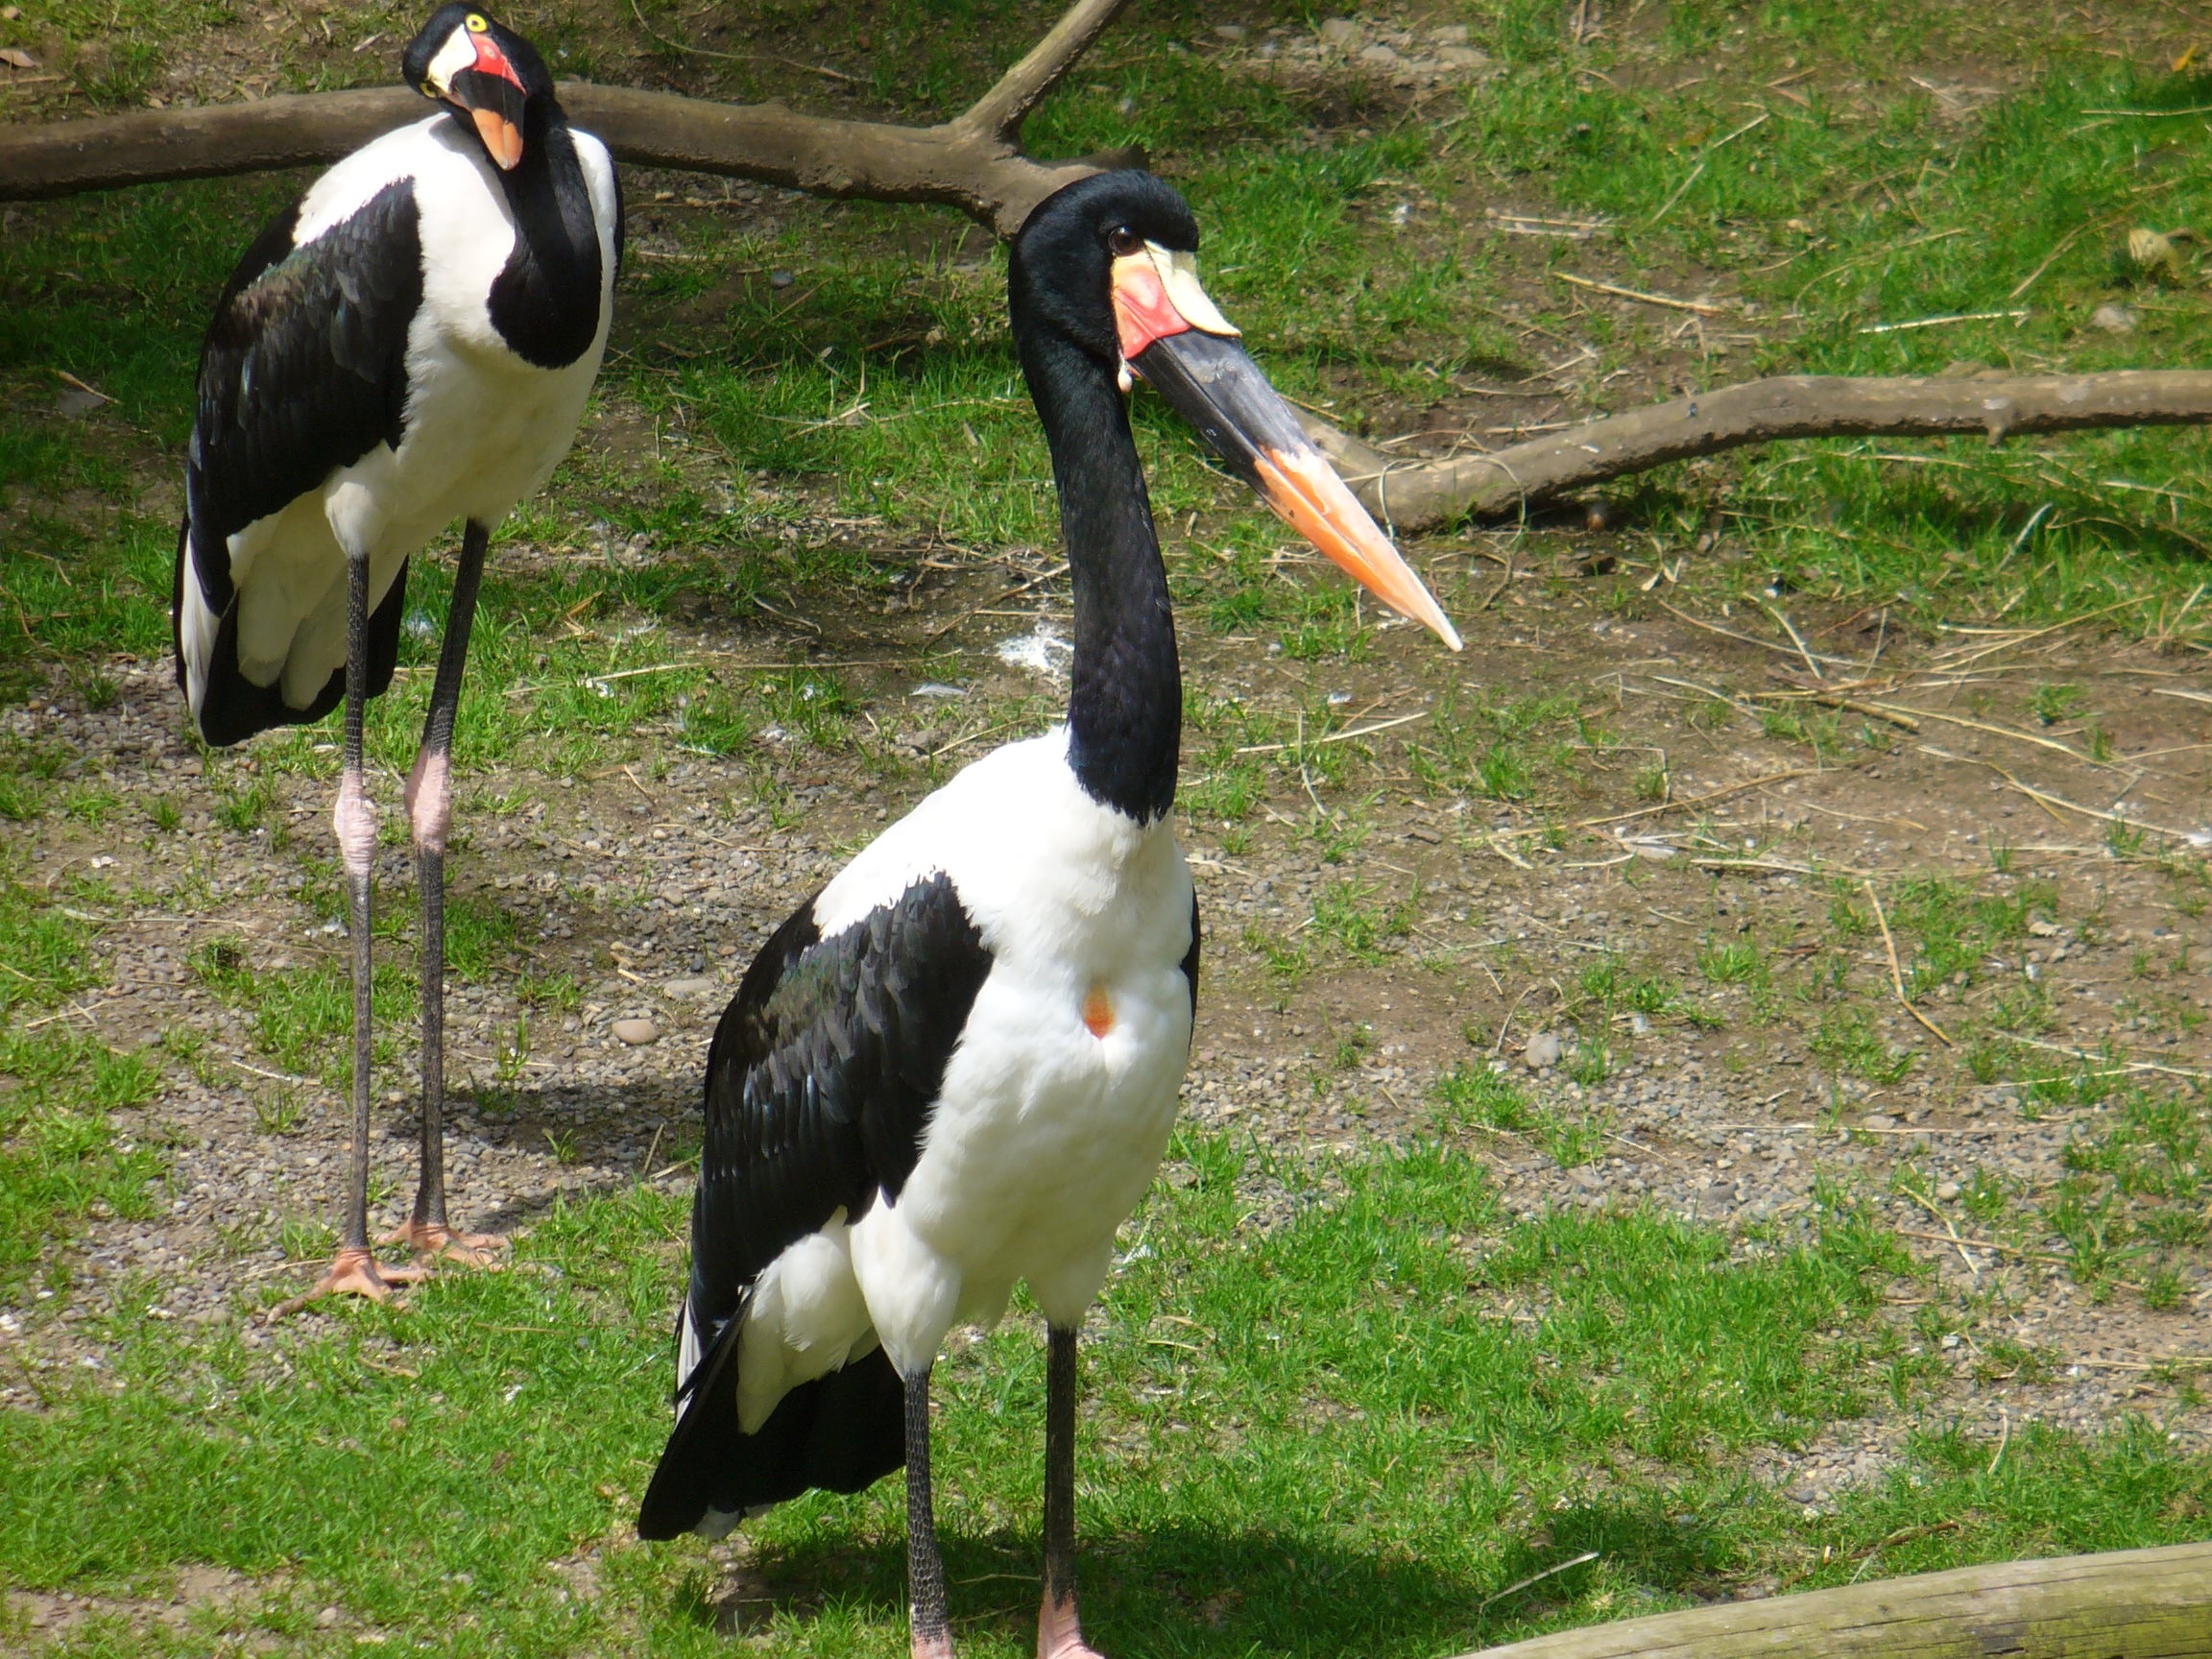
nature, bird, seabird, wildlife, wild, zoo, beak, feather, avian, fauna, stork, ornithology, animals, vertebrate, feathered, birdwatching, bird watching, birding, white stork, ciconiiformes, marabou stork, abdims stork, abdims, white bellied